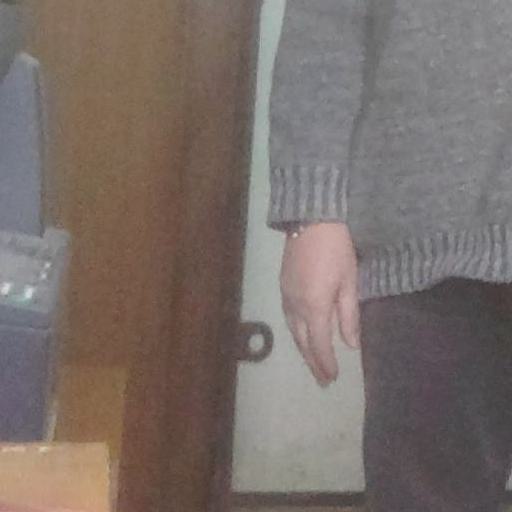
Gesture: no_gesture